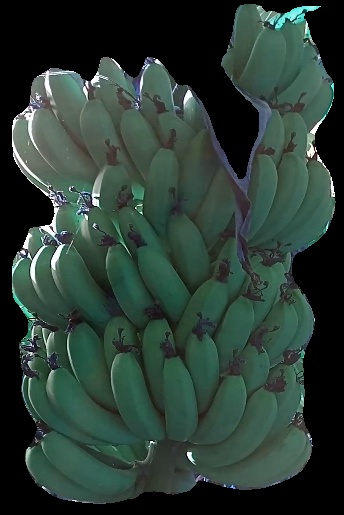
Variety: pachbale
Grade: grade1